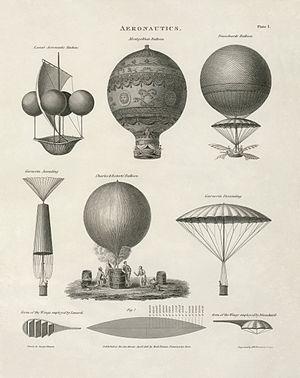
Illustration technique montrant les tout premiers modèles de ballons. De droite à gauche et de haut en bas: ""Machine aéronautique de Lana"", ""Ballon des Montgolfiers"", ""Ballon de Blanchard"", ""Garnerin montant [et] descendant"" (avec son parachute), le ""Ballon de Charles &amp